Star Trek Generations

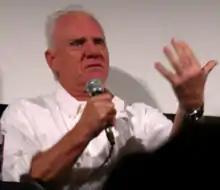
Malcolm McDowell (pictured in 2007) requested his character not have alien features to avoid lengthy sessions in the makeup chair.

The main cast of "" reprise their roles in "Generations": Patrick Stewart as Captain Jean-Luc Picard, Jonathan Frakes as Commander William Riker, LeVar Burton as Chief Engineer Lieutenant Commander Geordi La Forge, Brent Spiner as Lieutenant Commander Data, Gates McFadden as Chief Medical Officer Commander Beverly Crusher, Michael Dorn as Lieutenant Commander Worf, and Marina Sirtis as ship's counselor Commander Deanna Troi. Recurring characters from the series return, including Barbara March and Gwynyth Walsh as the villainous Klingon sisters Lursa and B'Etor Duras, Patti Yasutake as "Enterprise" nurse Lieutenant Alyssa Ogawa, and Whoopi Goldberg as Guinan.